The False Road

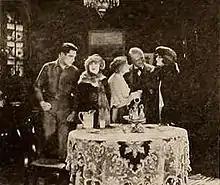
Film still

The False Road is a 1920 American silent drama film directed by Fred Niblo. A copy of the film is preserved at the Library of Congress.